St Michael's Mount

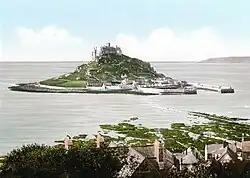
St Michael's Mount in 1900

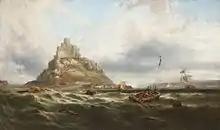
An 1890s painting by James Webb

St Michael's Mount may have been the site of a monastery from the 8th to the early 11th centuries. Edward the Confessor gave the site to the Benedictine order of Mont-Saint-Michel. In 967 AD King Edgar granted to Wulfnoth Rumuncant land in the Charter of Lesneague and Pennarth. Lesneague, together with Traboe, was later granted to the Benedictine monks of St Michael's Mount by Robert Count of Mortain. It was a priory of that Mont-Saint-Michel until the dissolution of the alien houses as a side-effect of the by Henry V. Subsequently, it ceased to be a priory, but was reduced to being a secular chapel which was given to the Abbess and Convent of Syon at Isleworth, Middlesex, in 1424. Thus ended its association with Mont-Saint-Michel, and any connection with Looe Island (dedicated to the Archangel Michael). It was a destination for pilgrims, whose devotions were encouraged by an indulgence granted by Pope Gregory VII in the 11th century. The earliest buildings on the summit, including a castle, date to the 12th century.